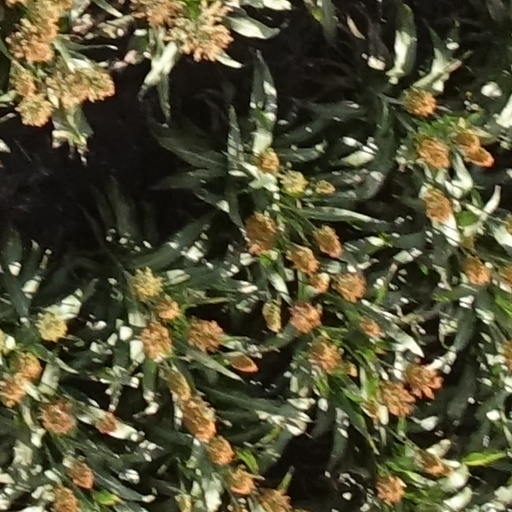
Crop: sorghum